Eliza Sheffield

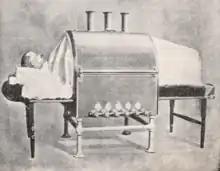
Illustration of a patient undergoing Tallerman–Sheffield hot-air treatment

Sheffield had an interest in medical treatments from an early age and at times pondered her own ideas for treatments. In 1893, she heard that the engineer Thomas Henry Rees had taken a patent for the use of hot dry air for several medical issues, an idea she herself had also come up with. The two got into contact and together they took a patent for "An Improved Medical Dry Bath for Applying Superheated Steam or Gases and Medicines in Vapour to the Human Body". Soon after taking this patent, another engineer became involved in the project, Lewis A. Tallerman.